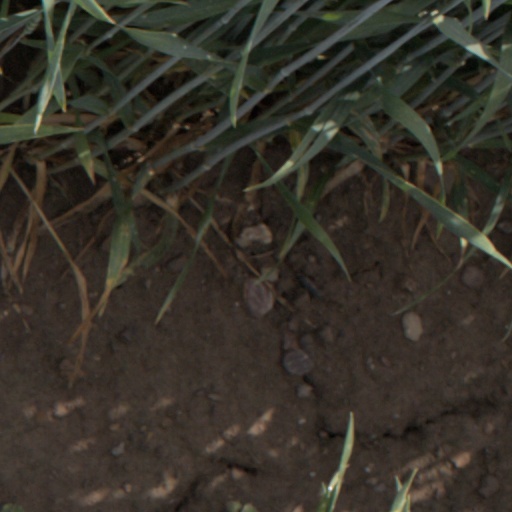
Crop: wheat